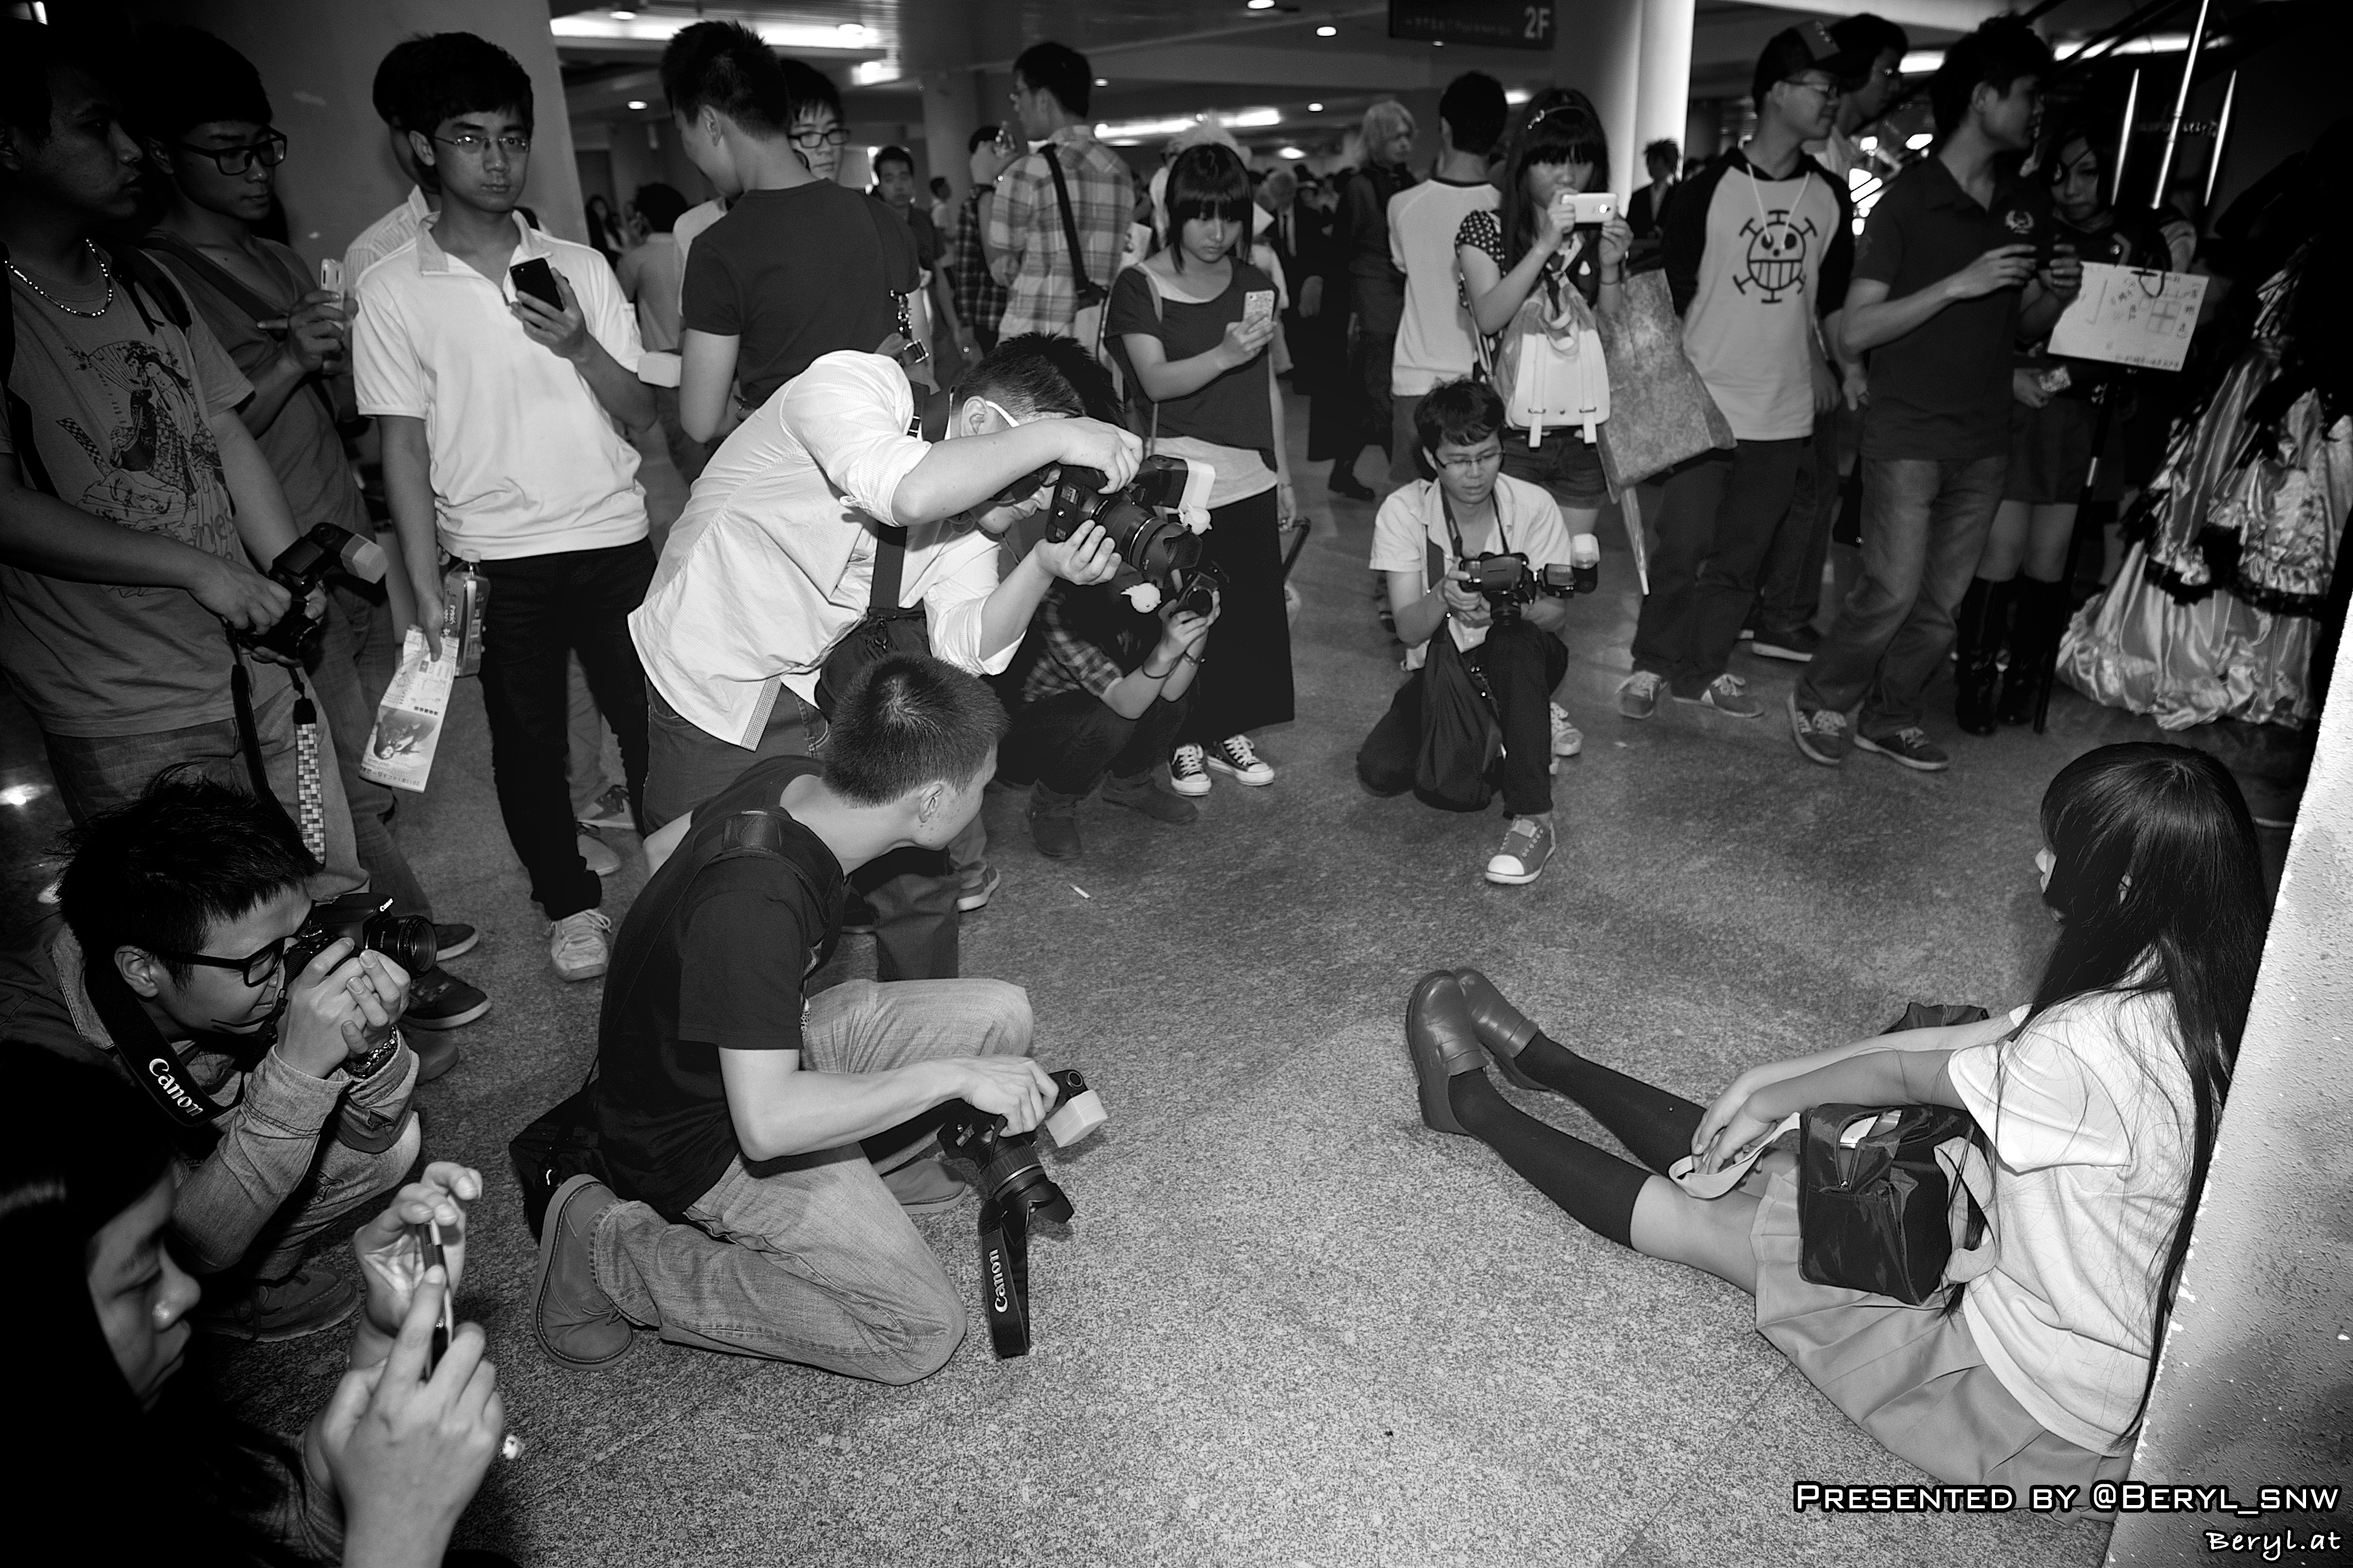
black and white, people, girl, photography, game, cute, crowd, black, monochrome, cosplay, girls, japanese, photograph, costume, games, anime, comic, comiccon, cos, con, monochrome photography, social group